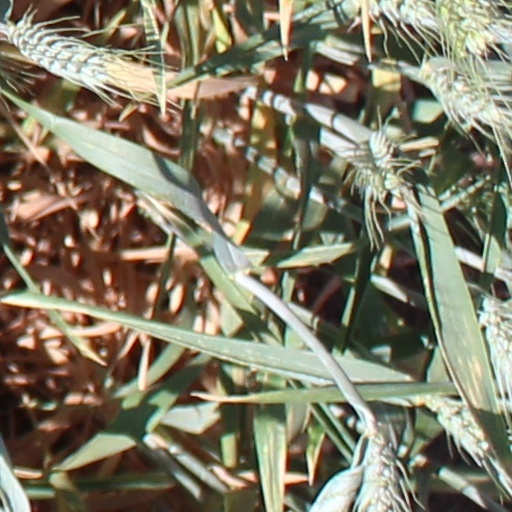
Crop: wheat